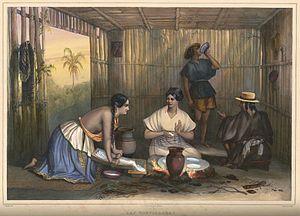
""Las Tortilleras"" (Les faiseuses de tortillas). Lithographie colorée à la main, Mexique, début du XIXe siècle.Taille originale (hors tout)